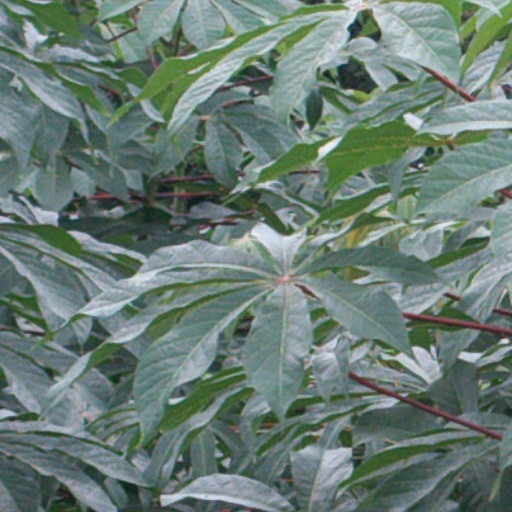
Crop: cassava